Dee Snider

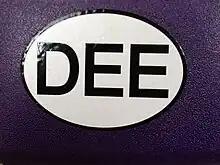
Radio 104 Dee Snider Euro Sticker

From June 1999 to August 2003, Snider hosted a morning radio show on a Hartford, Connecticut Clear Channel station, Radio 104 (104.1 FM WMRQ), called "Dee Snider Radio". His show returned to the air at night in August 2004 on 93.3 WMMR in Philadelphia, Pennsylvania until June 2005. He fondly referred to his listeners as his "Peeps", and "DEE" euro stickers, printed by the station, could be seen on the bumpers of his fans' cars throughout Connecticut, New York, New Jersey, and Massachusetts. Other members of the morning show included Nick Lentino, Beth Lockwood, "Psycho Dan" Williams, Sean Robbins, and "Darkside Dave" Wallace. He frequently featured high-profile guests, including Ozzy Osbourne, pro wrestler Mick Foley, and Kiss singer/bassist Gene Simmons.